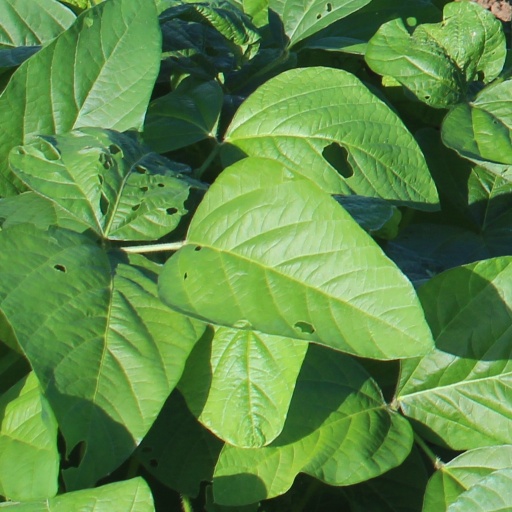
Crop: soybean